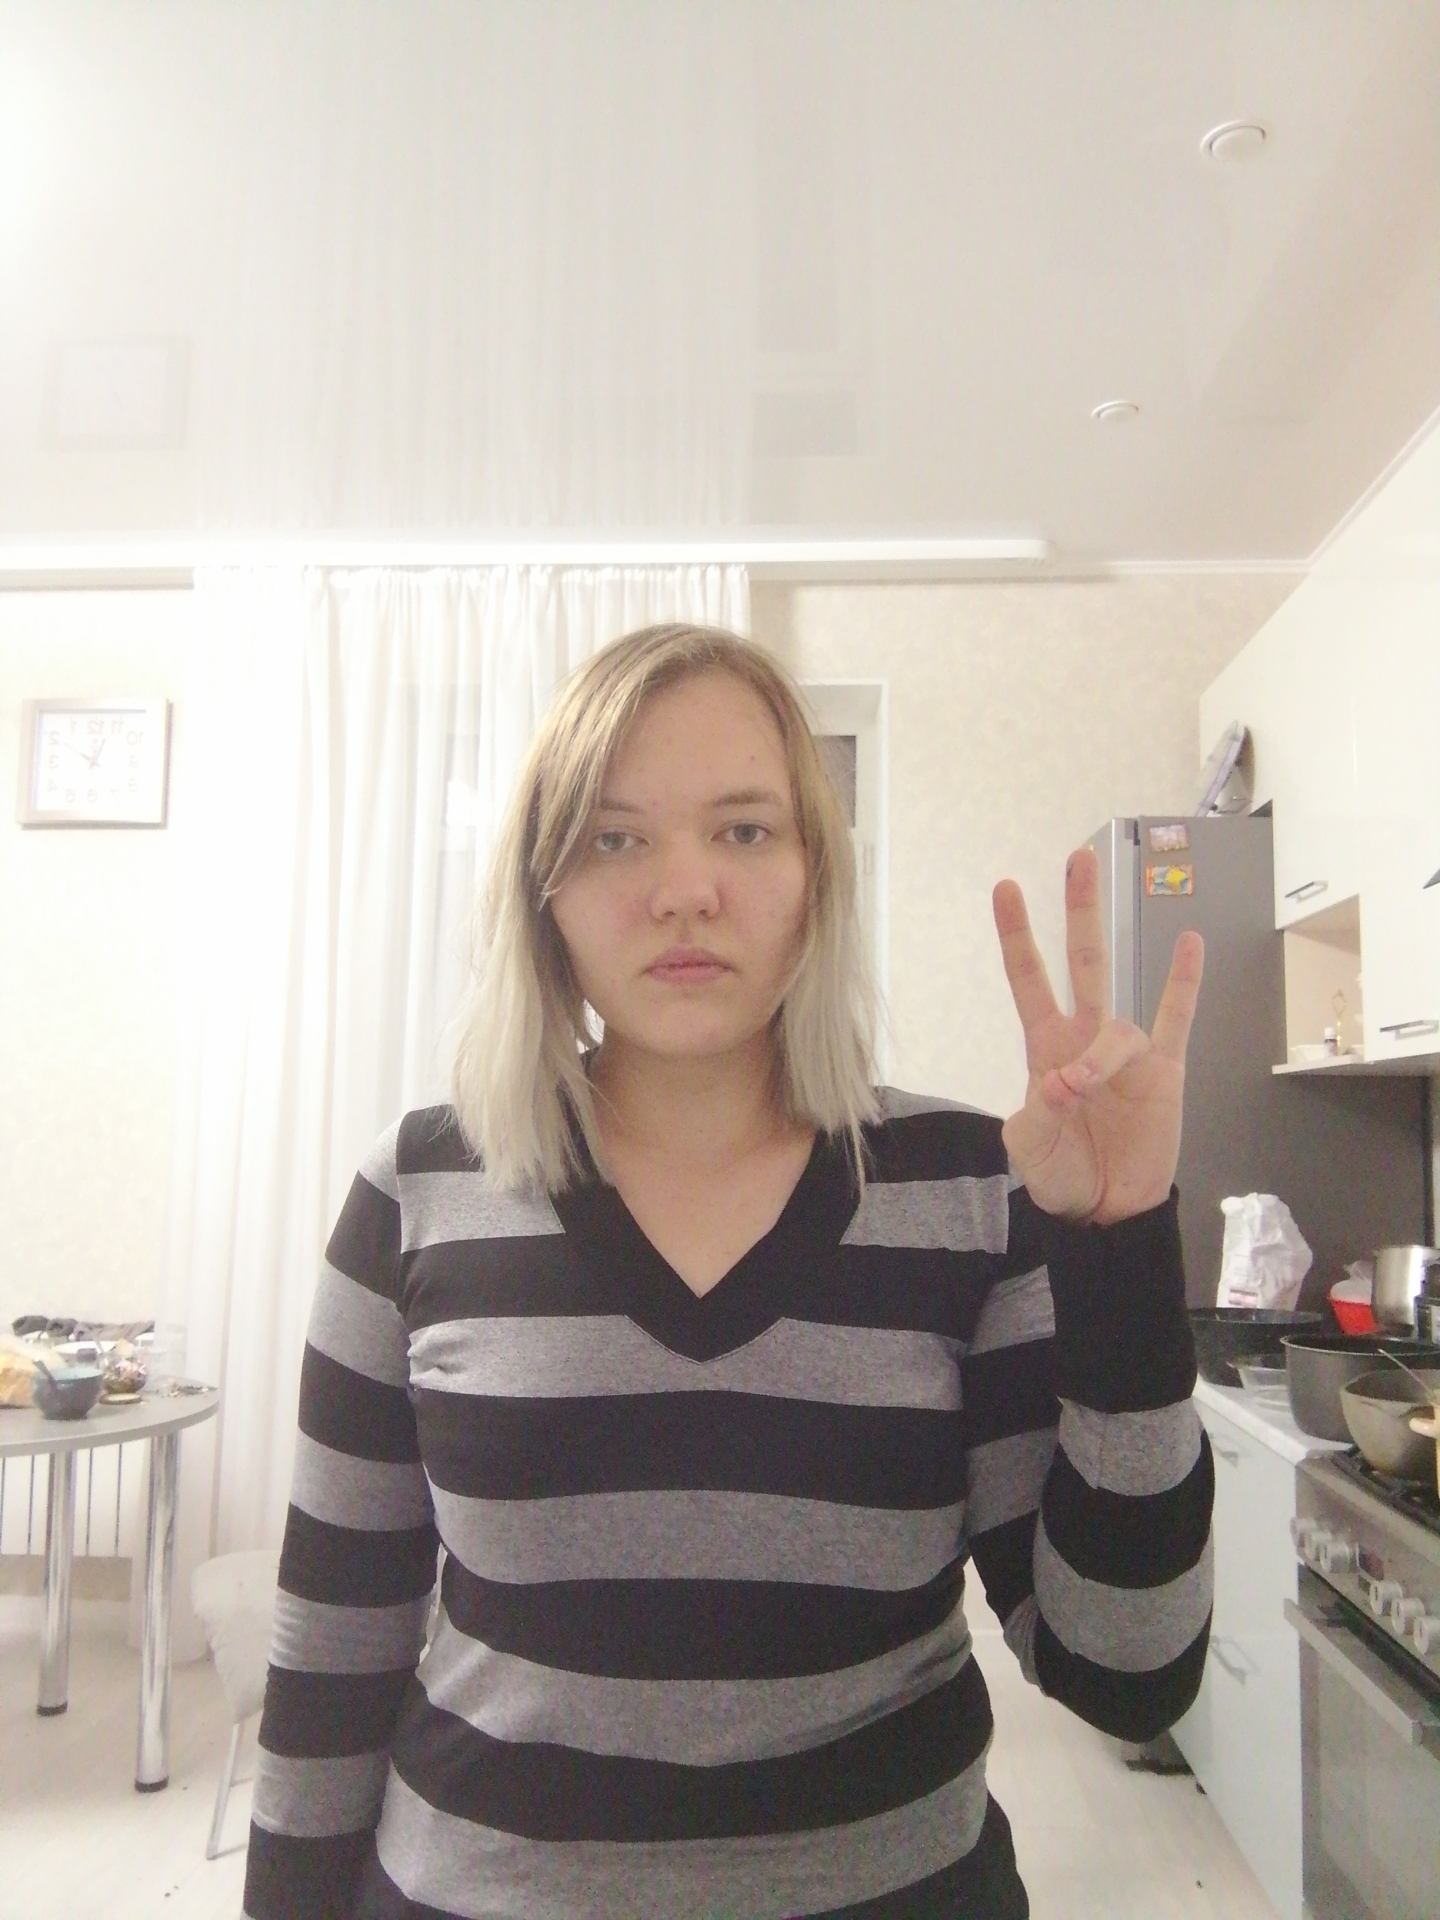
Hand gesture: three3